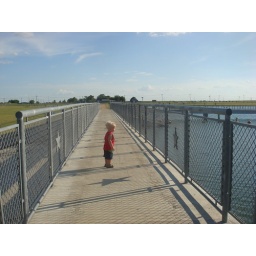
the boys love lake pflug, me too, and like to stand over the dam and look down at the water